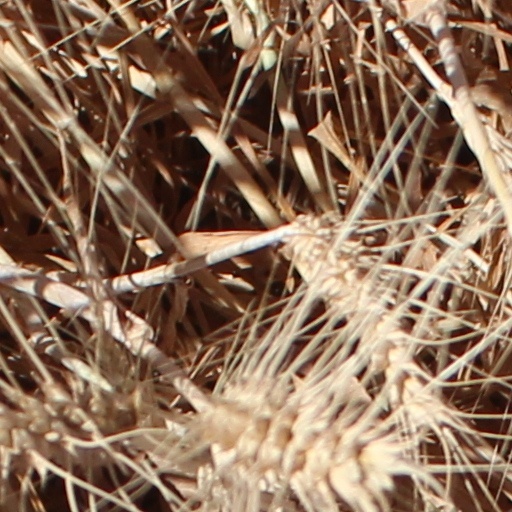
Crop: wheat